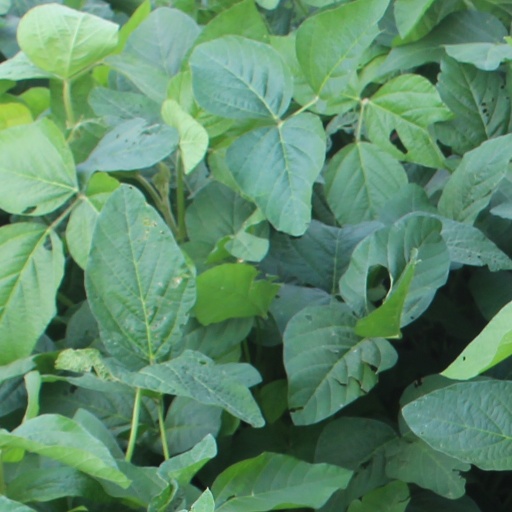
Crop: soybean